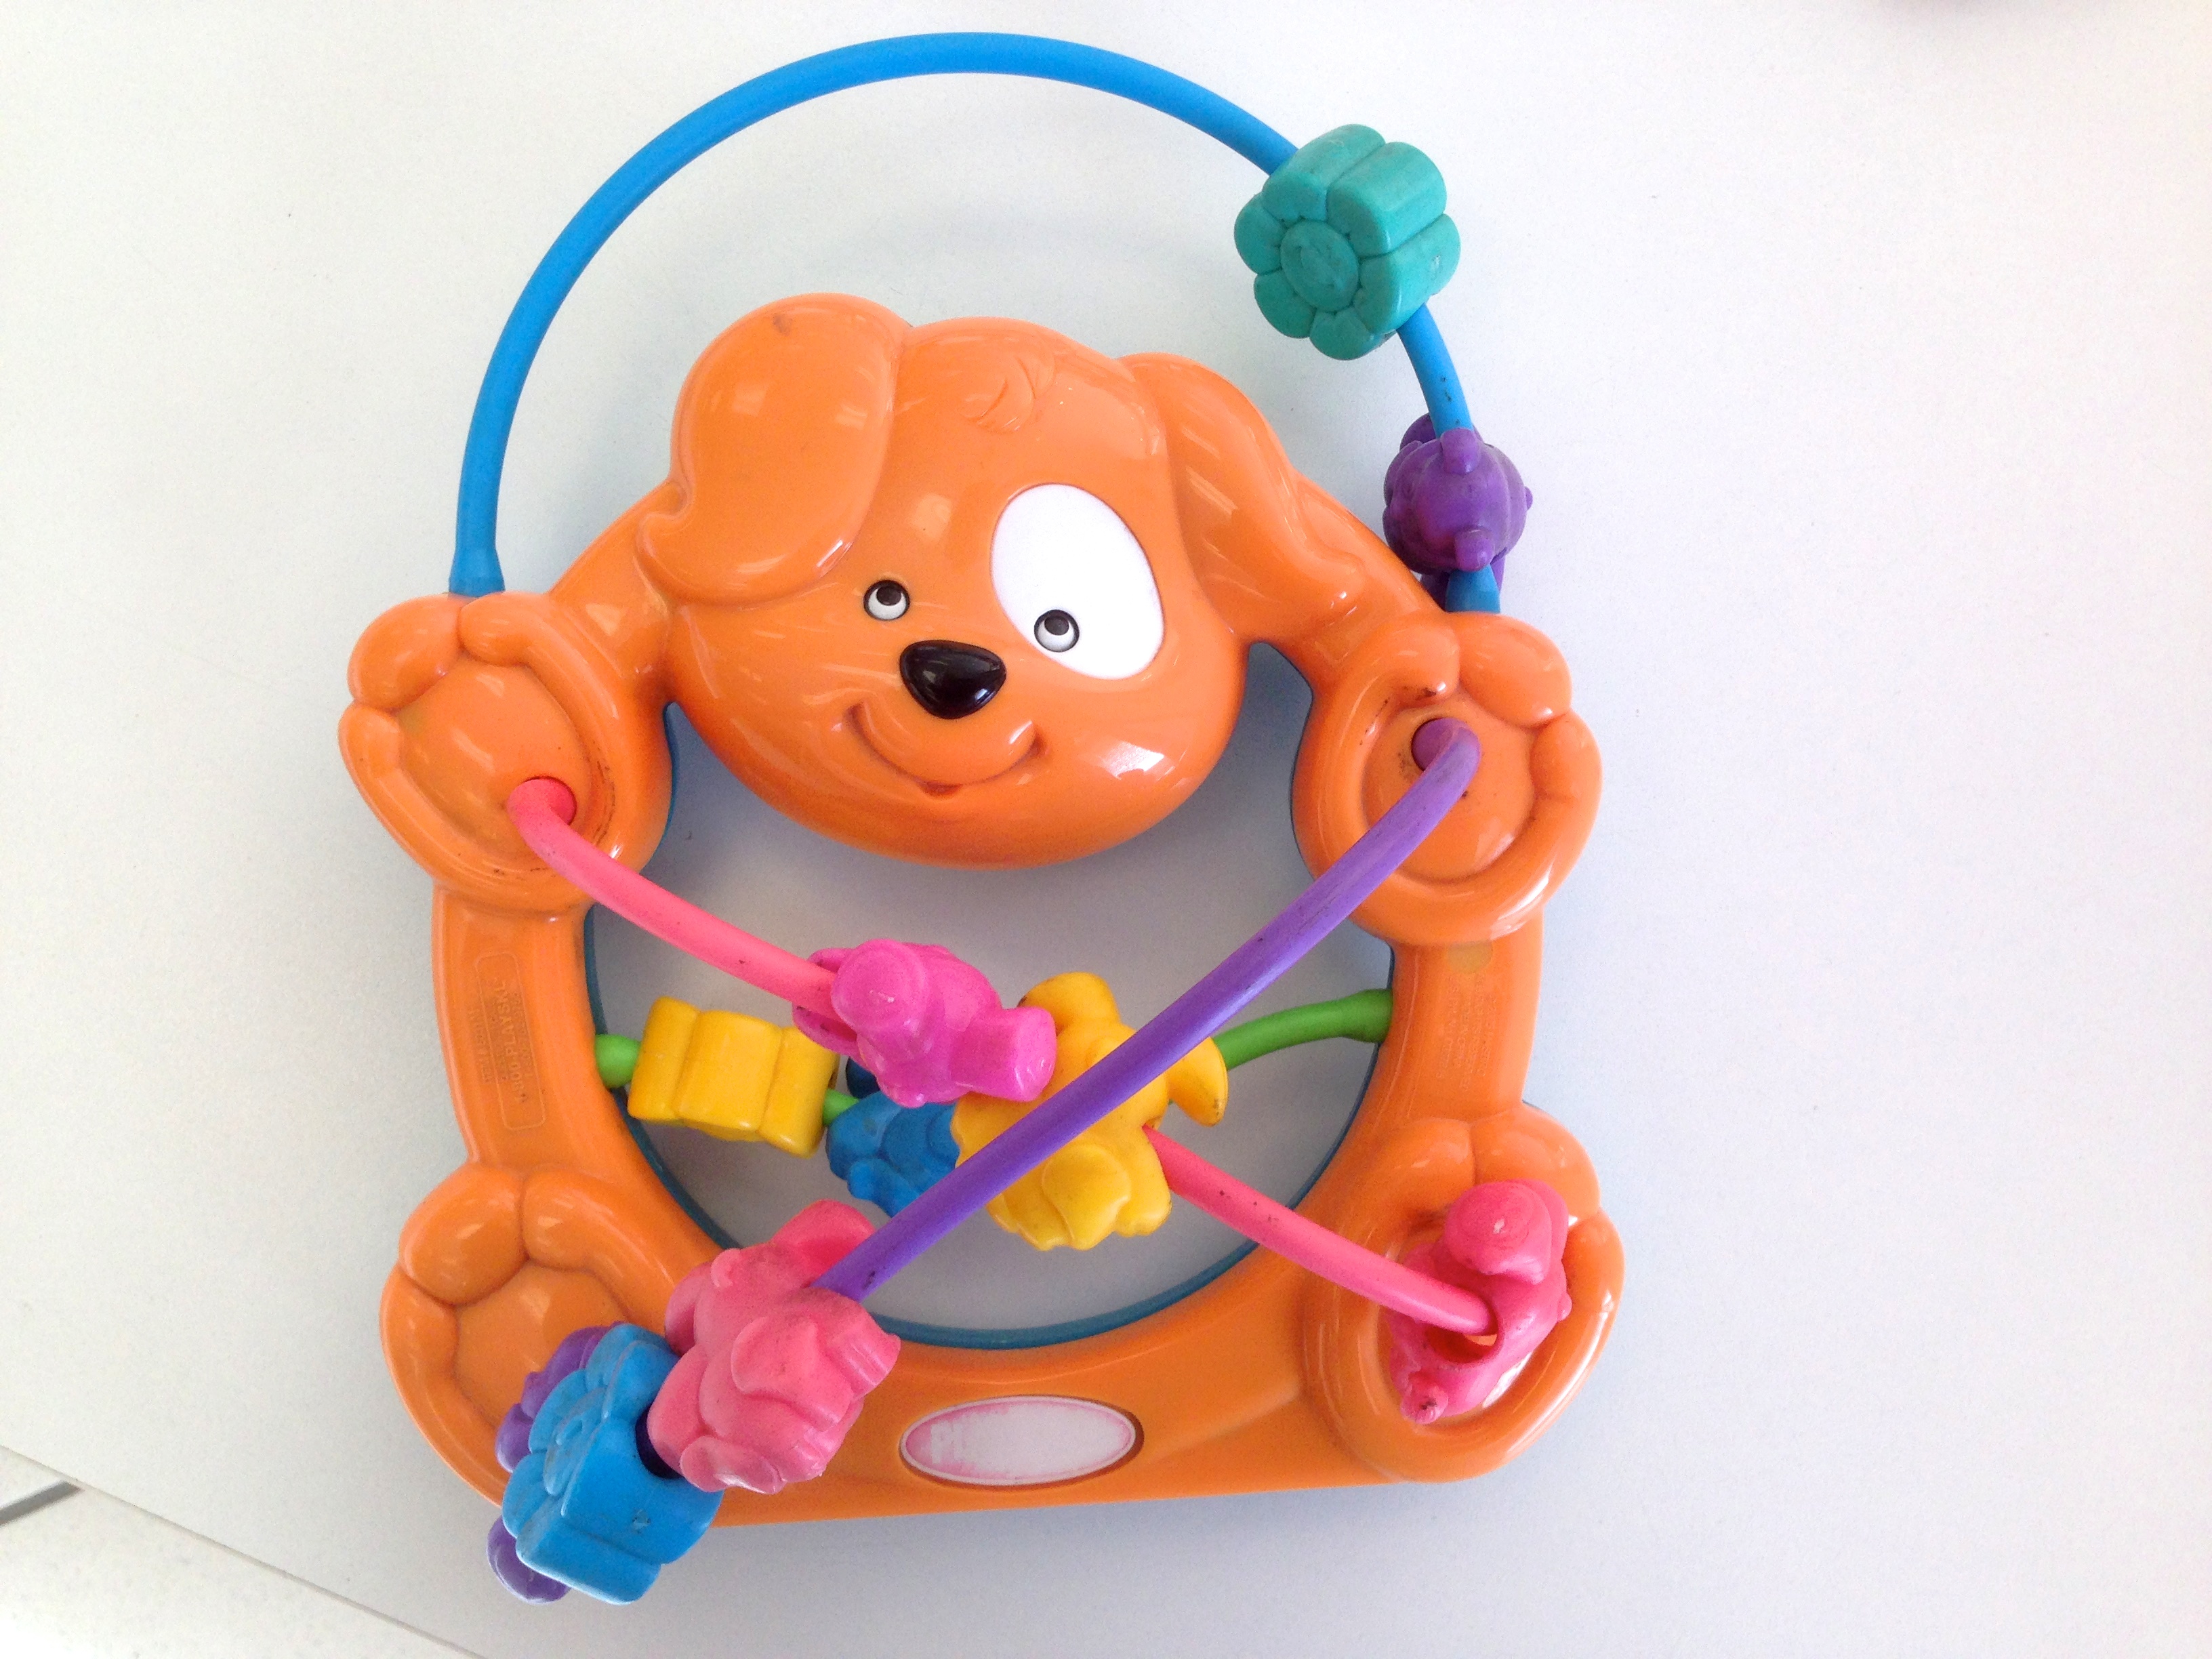
play, dog, toy, product, figurine, stuffed toy